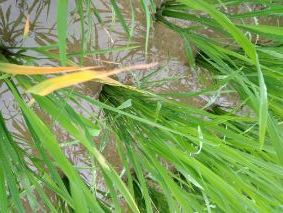
Disease: Tungro